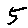
Label: 5